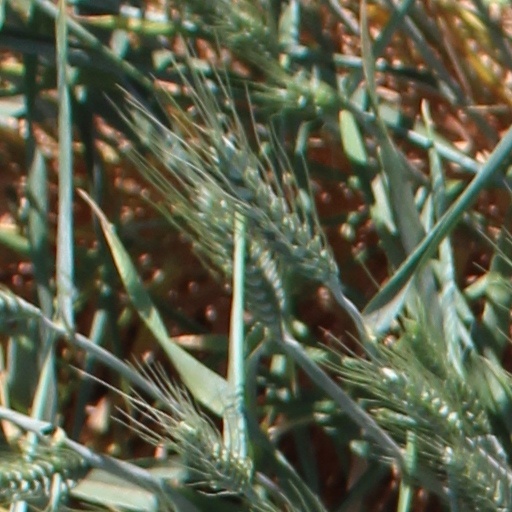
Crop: wheat